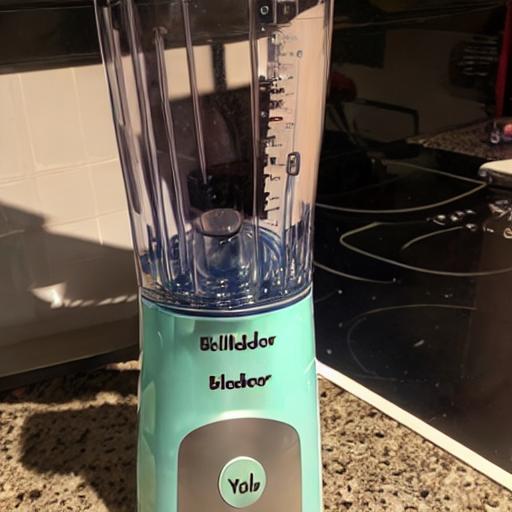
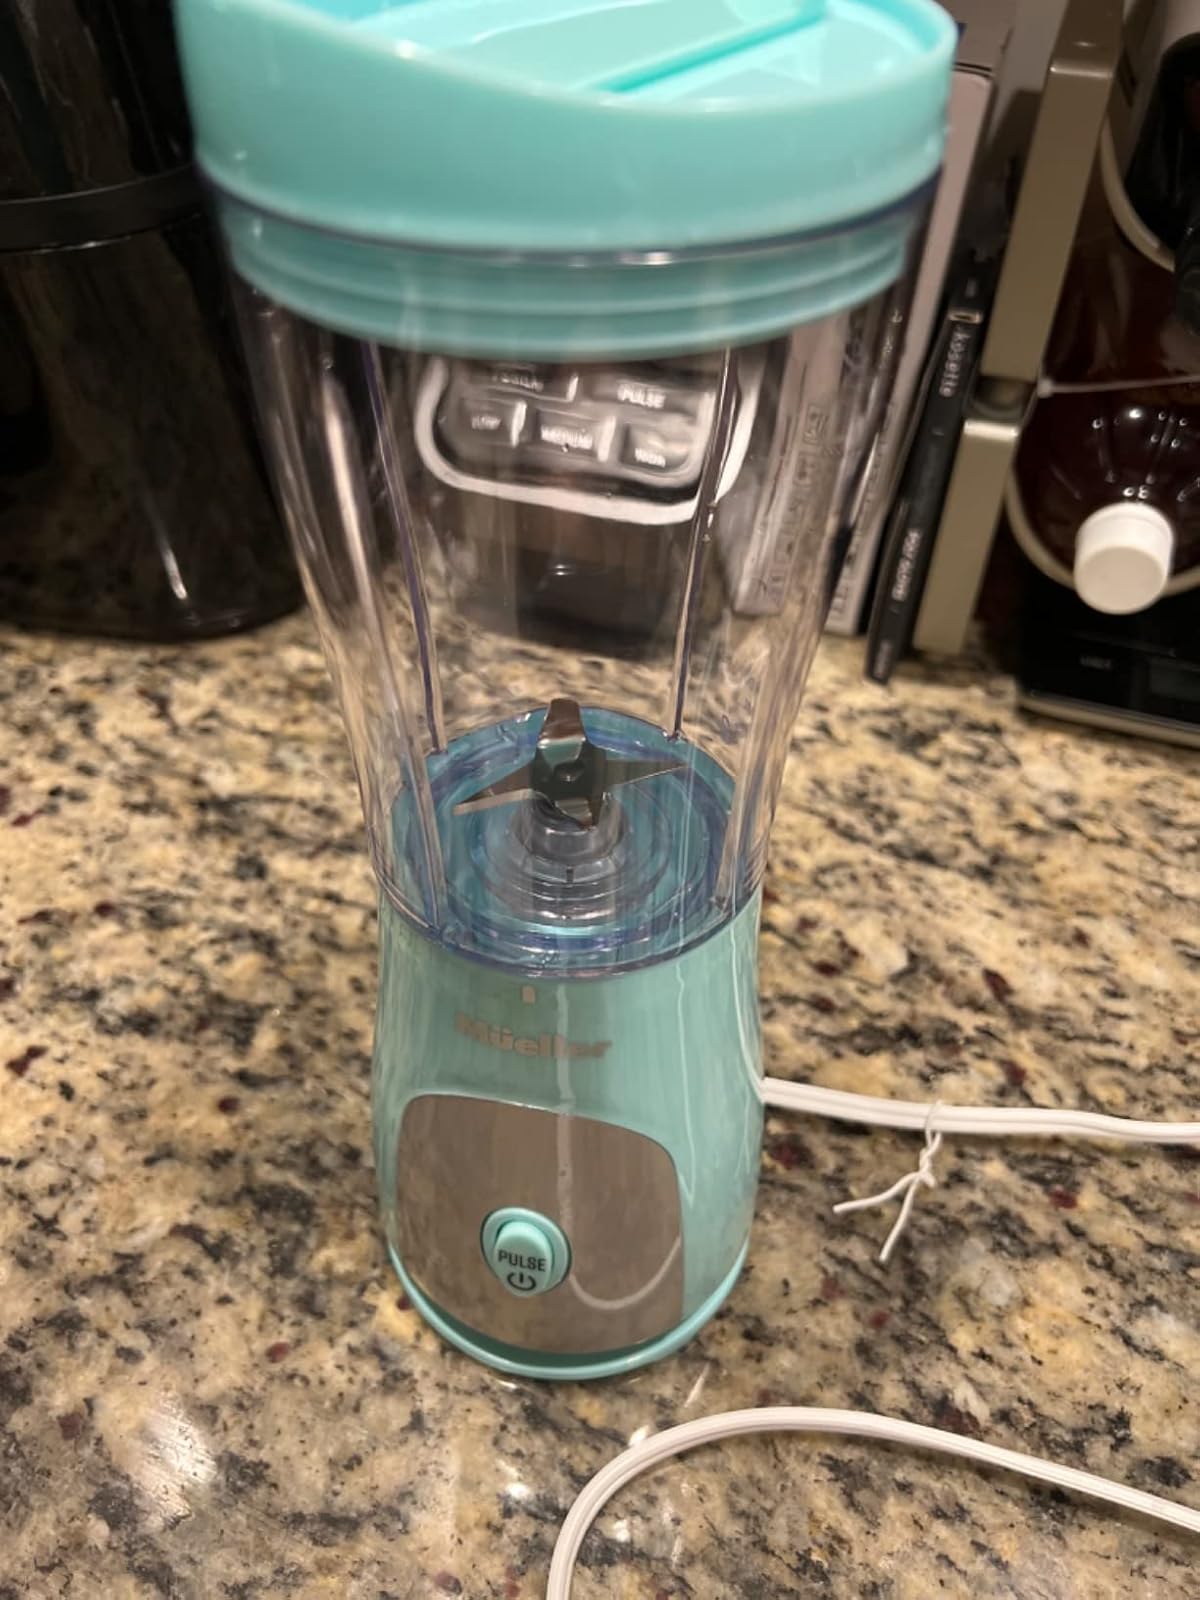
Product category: items_blender
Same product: no